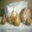
Label: pear